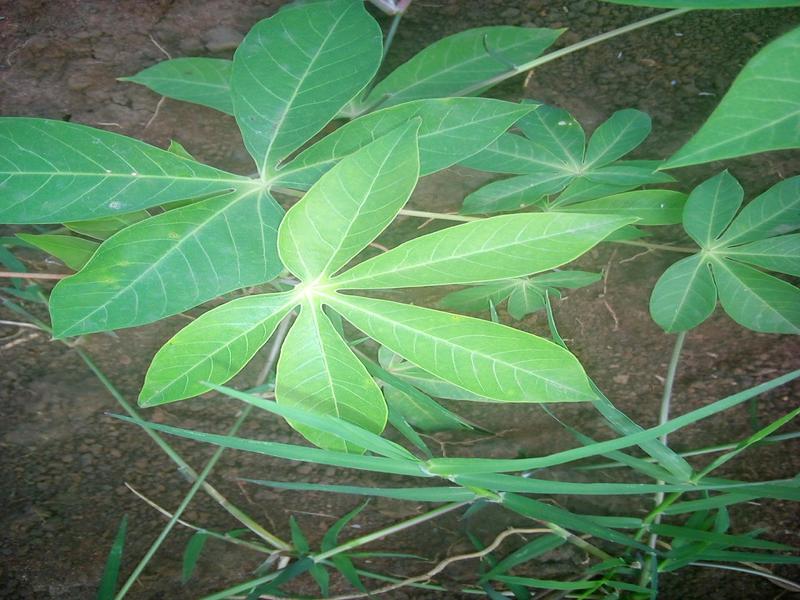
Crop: cassava
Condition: healthy